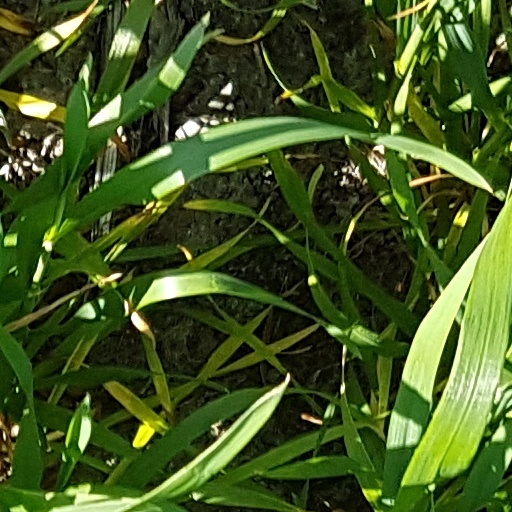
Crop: wheat